Preobrazhensky Life Guards Regiment

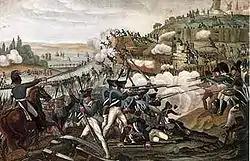

The Preobrazhensky Regiment was officially founded in 1690 by Tsar Peter I, and was named after the village where its barracks were located, Preobrazhenskoye, which is now a district of Moscow. But the regiment races its origins to 1683, when Peter assembled the so-called toy army of his friends, who were the sons of the Russian nobility, where they would play war, which was Peter's favorite game in his childhood. In January 1683 Peter ordered from the government uniforms, banners, and wooden cannons for his toy army, and the cannons were replaced with real ones in June 1683. Eventually the regiment expanded and Preobrazhenskoye turned into a military camp. Because they ran out of room at the original barracks, a second one was established in the village of Semyonovskoye (now in Moscow's Sokolniki District).